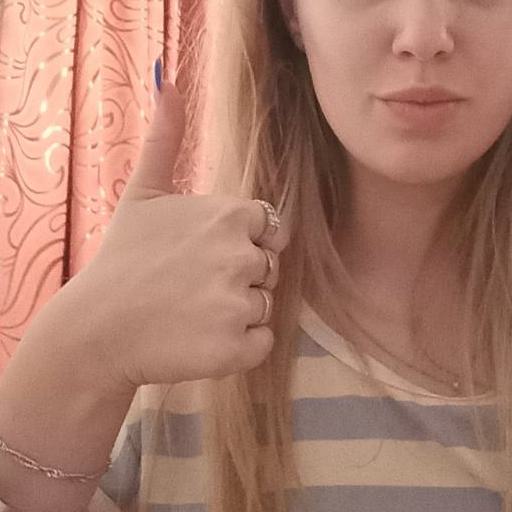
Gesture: like